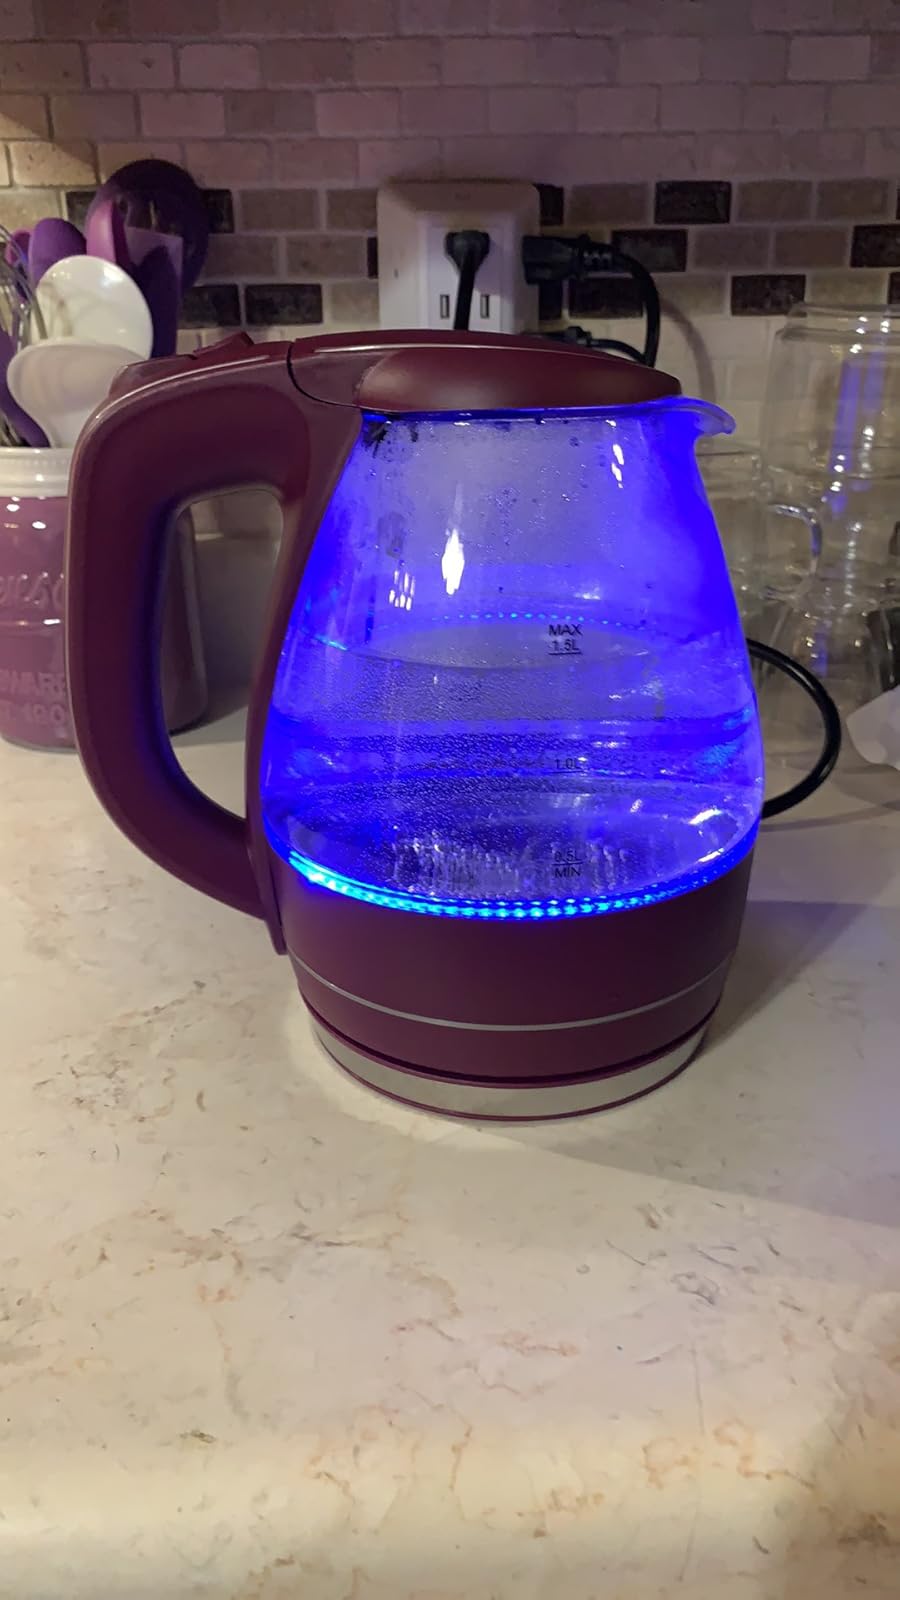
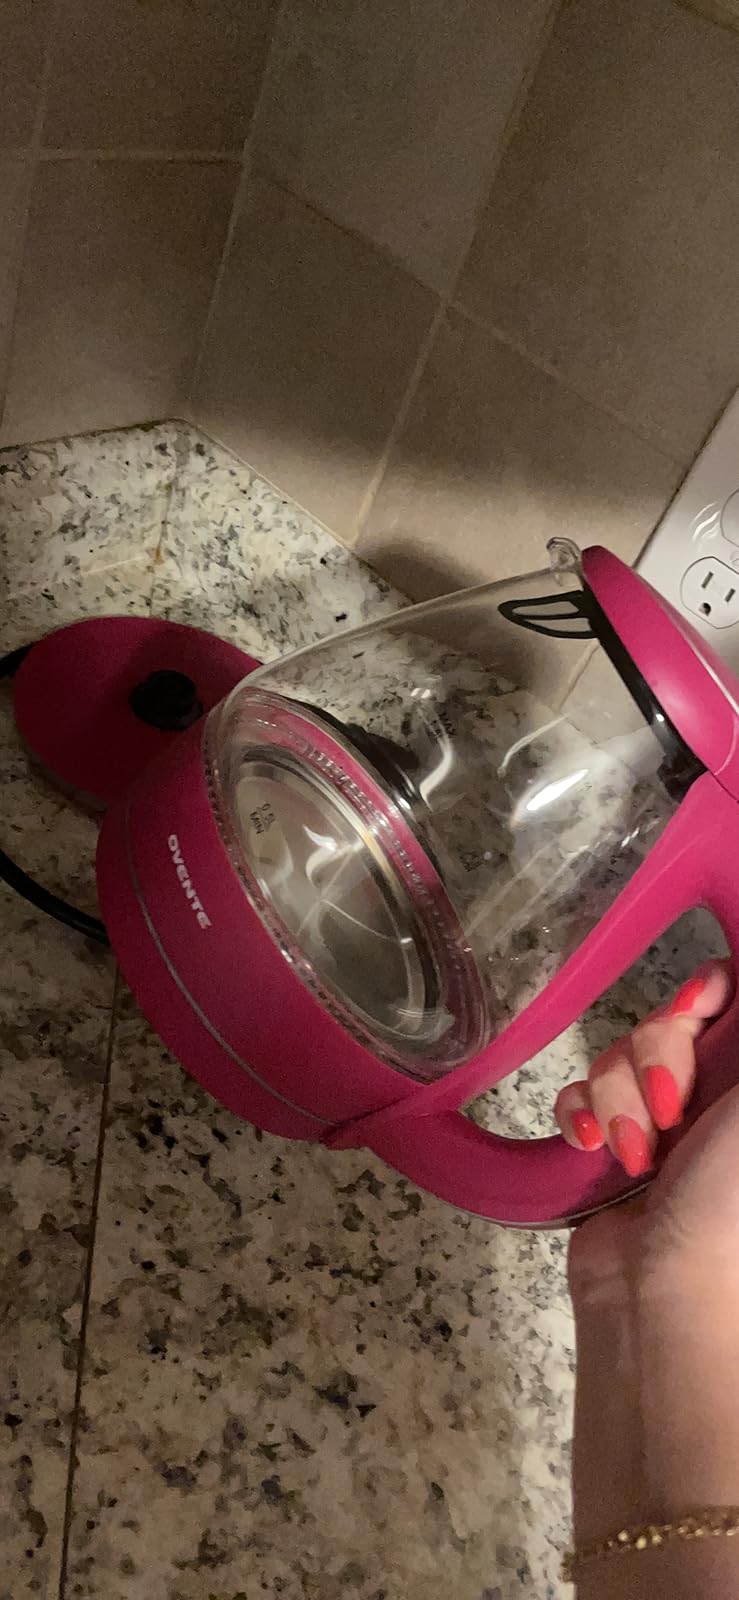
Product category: items_kettle
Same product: no